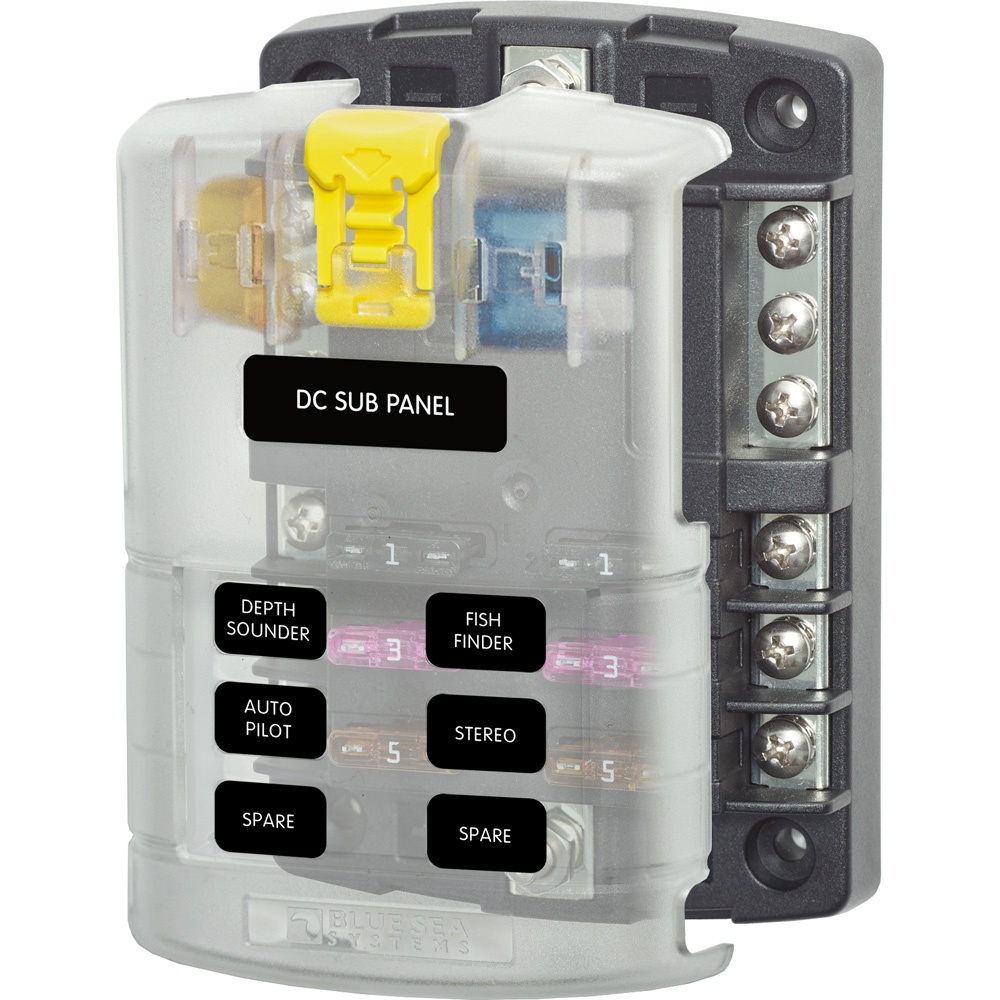
Blue Sea 5025 ST Blade Fuse Block w/Cover - 6 Circuit w/Negative Bus [5025]
5025 ST Blade Fuse Block with Cover - 6 Circuit with Negative Bus Features: Clear insulating cover with label recesses accept Small Format Labels Cover Satisfies ABYC/USCG requirements for insulation Tin-plated copper buses and fuse clips give 30 Amperes rating per circuit Accepts ATO and ATC fast acting blade fuses 20 write-on circuit labels included WARNING: This product can expose you to chemicals including di(2-ethylhexyl)phthalate (dehp) which is known to the State of California to cause cancer, birth defects or other reproductive harm. For more information go to P65Warnings.ca.gov . Owner's Manual (pdf)
Brand: Blue Sea Systems
Category: Vehicles & Parts > Vehicle Parts & Accessories > Watercraft Parts & Accessories > Watercraft Engine Parts > Watercraft Alternators